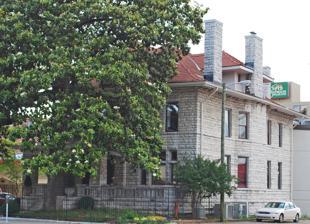
Building: Gilbert Mansion
Country: United States of America
Year built: 1908
Historic house in Tennessee, United States United States historic place Gilbert Mansion U.S. National Register of Historic Places The Gilbert Mansion in 2010 Location 1906 West End Avenue, Nashville, Tennessee Coordinates 36°9′8″N 86°47′54″W / 36.15222°N 86.79833°W / 36.15222; -86.79833 Area 0.2 acres (0.081 ha) Built 1908 ( 1908 ) Architectural style Four Square NRHP reference No. 79002423 Added to NRHP March 28, 1979 The Gilbert Mansion is a historic mansion in Nashville, Tennessee , U.S.. It was built for a Hungarian immigrant who founded Belcourt Theatre . It is listed on the National Register of Historic Places . History The mansion was built in 1908 for Joseph Lightman. Lightman was a Jewish Hungarian immigrant who settled in Nashville in the 1880s and worked as a fruit merchant and construction contractor. He was the president of the Nashville Young Men's Hebrew Association in 1920–1921, and a member of the Cumberland Masonic lodge. In 1925, with his son Morris, Lightman opened Hillsboro Theater (later the Belcourt Theatre ) in Hillsboro Village . His son founded Malco Theatres . The house was purchased by Harris Gilbert, a clothing merchant, in 1911. After his death in 1935, it was subsequently inherited by his son, Leon Gilbert, a lawyer. Stanley Dean Lindsey (1938-2014) and Elizabeth Lindsey were the owners of the house in 1979. Stanley was an engineer and started his structural engineering company Stanley D. Lindsey and Associates soon after earning his degrees. Lindsay renovated the house and added a modern structure to the rear that served as his firm's offices until he sold it and moved to Savannah, GA. The law firm of Riley & Jacobson, PLC has had its offices in the building since 1996. Architectural significance The house was designed in the American Foursquare architectural style. It has been listed on the National Register of Historic Places since March 28, 1979. References